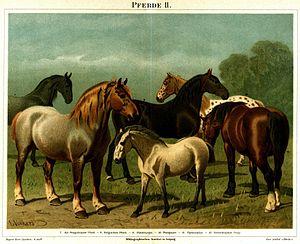
Les races chevalines sont les races domestiques issues de l'espèce Equus caballus. Qu'elles soient naturelles ou artificielles, elles sont réparties sur tous les continents. Sélectionnées selon les usages et les besoins humains, il est difficile de les comptabiliser exactement, mais plus de 300 sont recensées dans le monde. Depuis la fin du XXᵉ siècle, la notion de marque et de « stud-book » tend à se substituer à celle de race chez les chevaux de sport, mettant davantage en valeur la sélection opérée par l'être humain sur le cheval domestique.
La liste de races chevalines, incluant les poneys, s'est enrichie sous l'influence de la sélection naturelle et de l'élevage sélectif de l'espèce equus ferus caballus, le cheval domestique, sous le contrôle humain. L'espèce du cheval s'est divisée en plusieurs centaines de races, réparties sur tous les continents. Le classement de ces races est établi par la Fédération équestre internationale, qui en distingue trois grands types : le cheval de selle destiné à être monté, le cheval de trait destiné à la traction animale, et le poney, arbitrairement défini comme un cheval mesurant moins d'1,48 m de haut, notion controversée. D'autres distinctions peuvent être opérées, notamment entre les races de travail, de couleur, de sport, et d'allures.